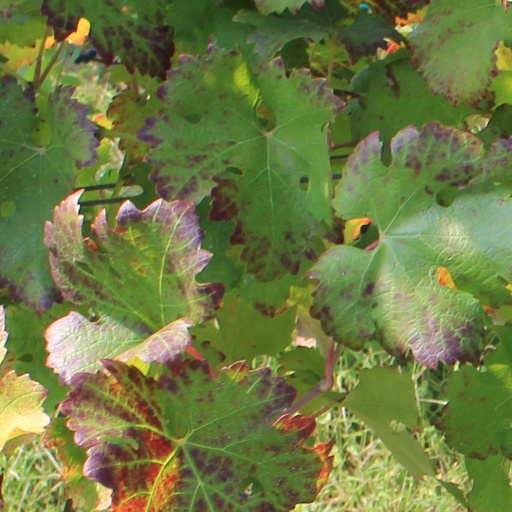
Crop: grape